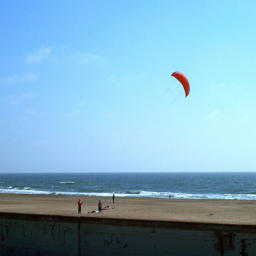
A group of people flying a kite on a beach.
A group of people fly a kite on the beach.
A group of people are standing on the beach flying a large kite.
three persons on a beach flying a kite.
Three people on a beach getting ready to wind surf.